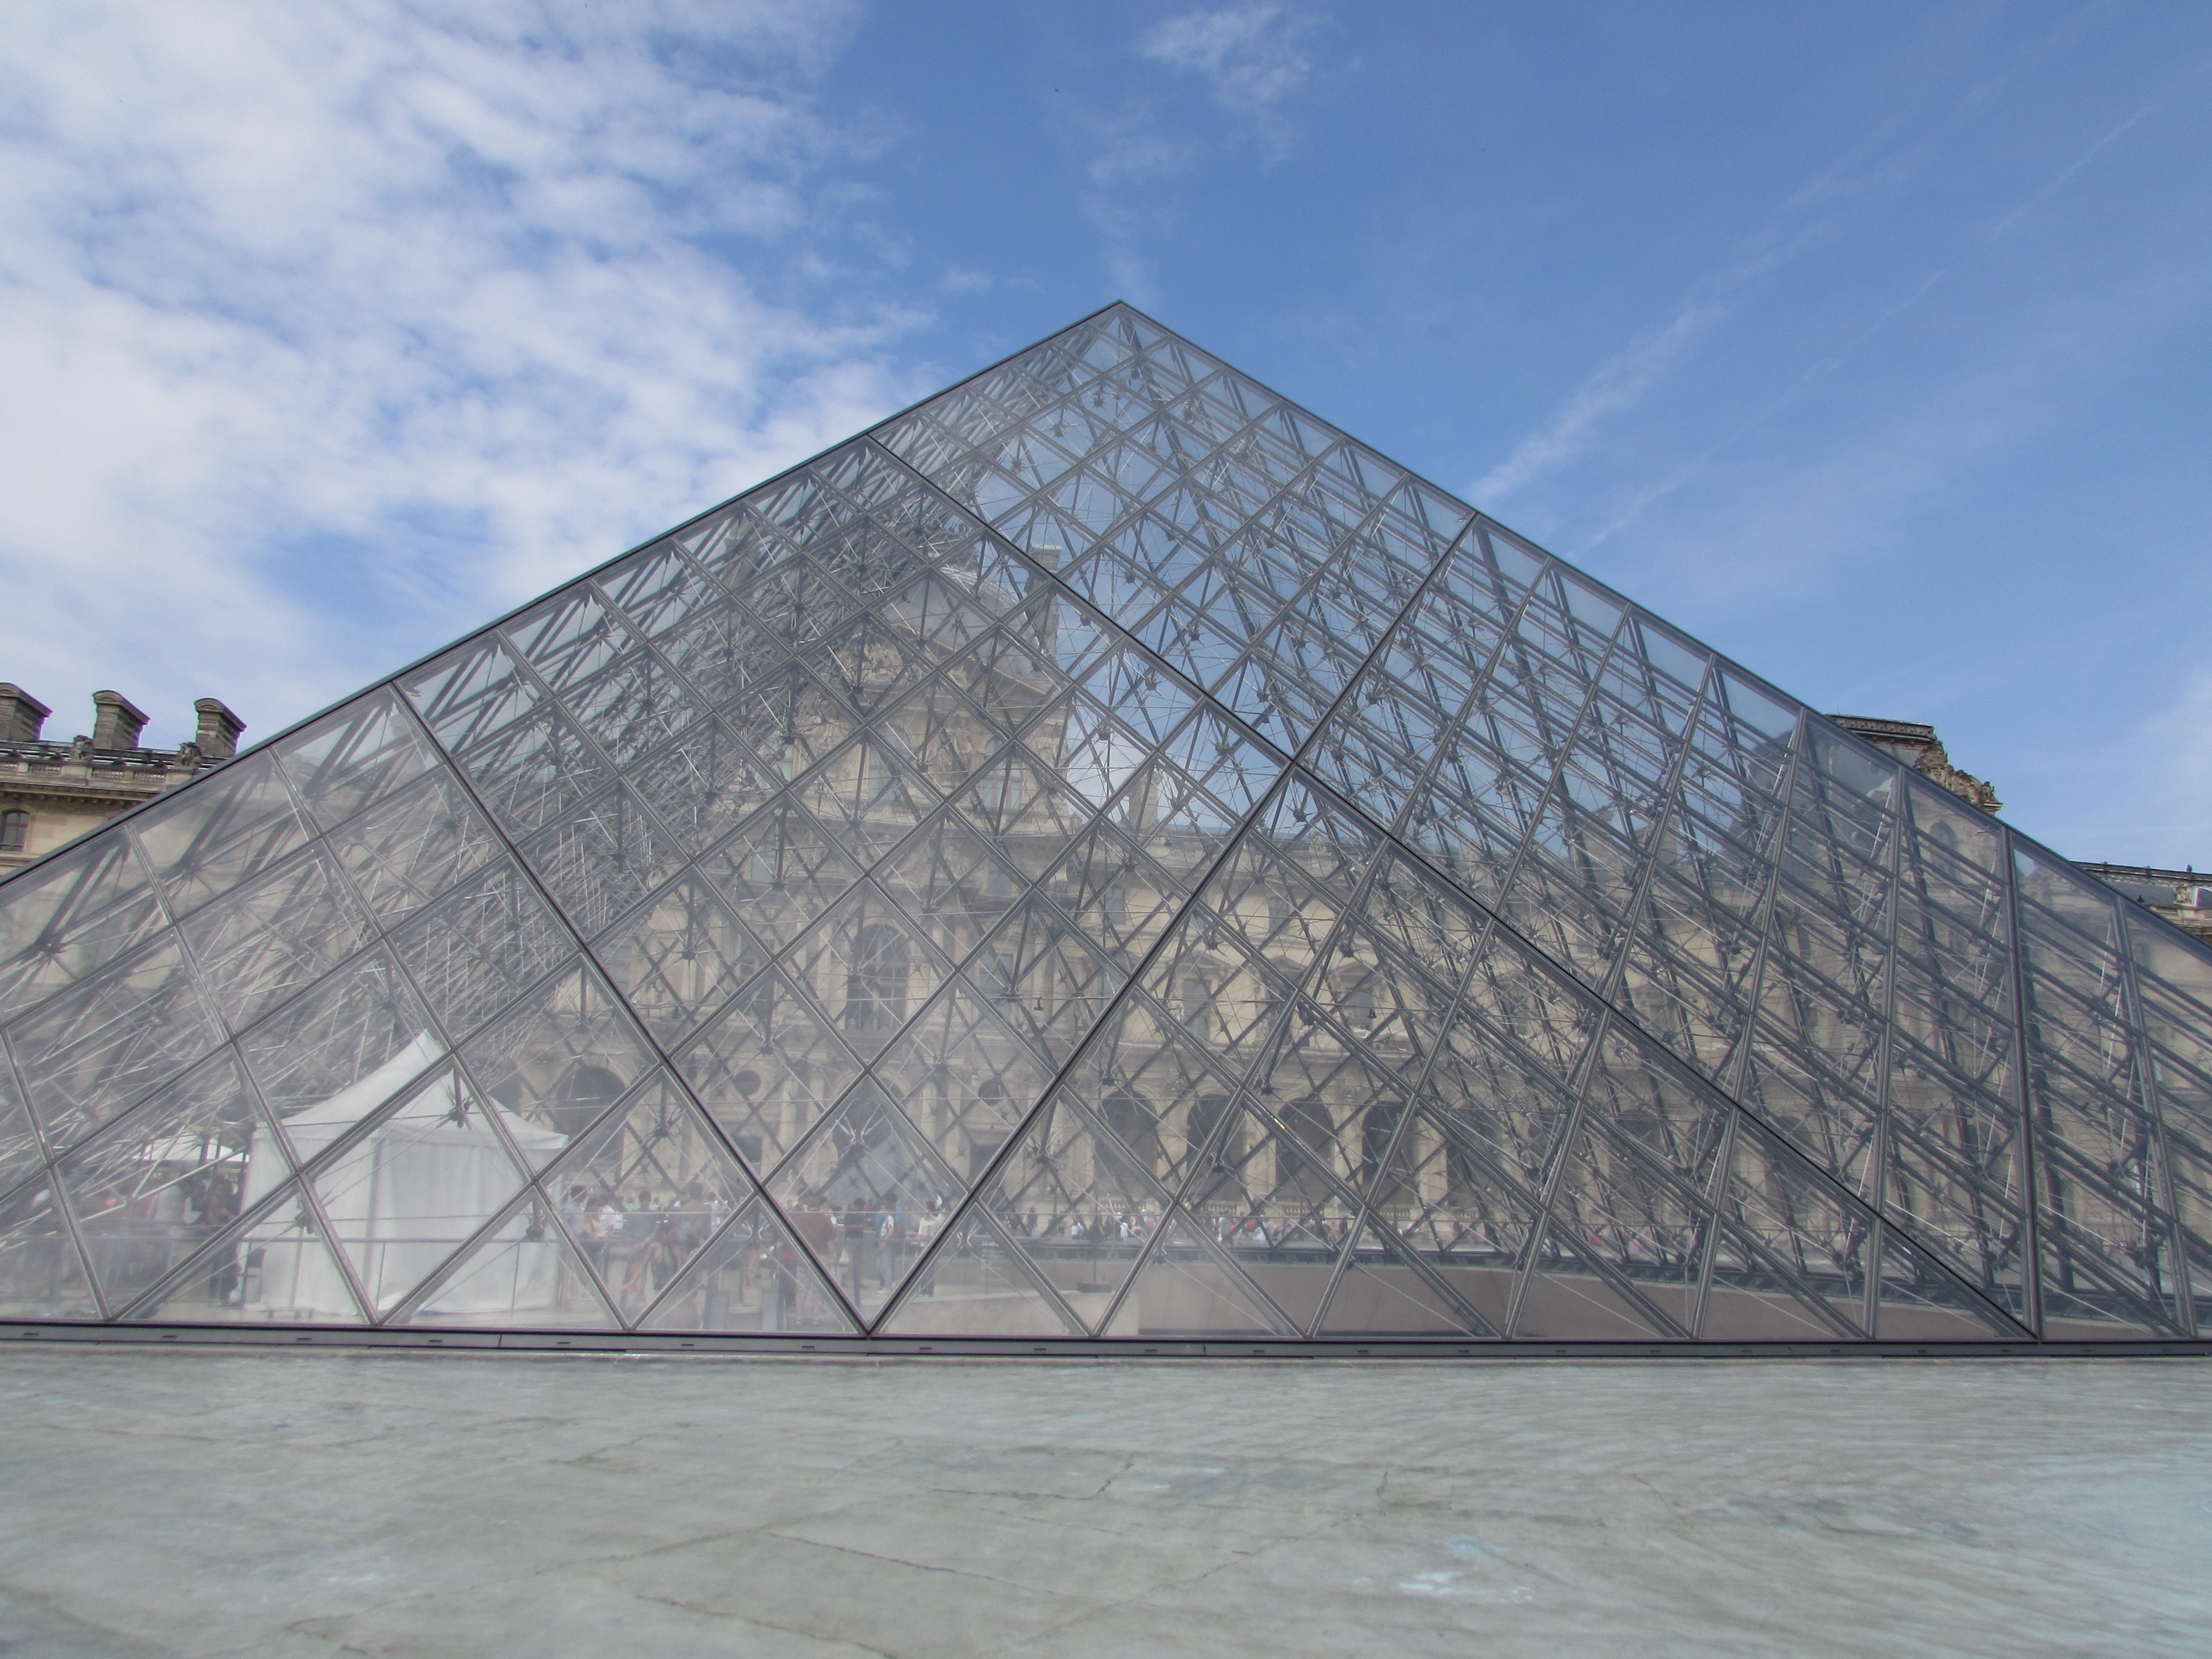
architecture, structure, roof, paris, monument, louvre, museum, facade, tourist attraction, glass pyramid, outdoor structure